After 12,000 Years

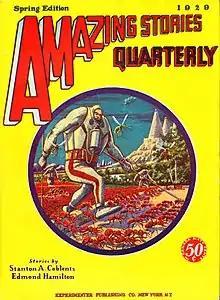
"After 12,000 Years" was originally published in the Spring 1929 issue of "Amazing Stories Quarterly".

After 12,000 Years is a science fiction magazine serial and novel by American writer Stanton A. Coblentz. Considered one of the author's most bizarre and most interesting futuristic fantasies, the story originally appeared as a novella in the Spring 1929 issue of the magazine "Amazing Stories Quarterly". It was later expanded and serialized for the pulp magazine "Uncanny Tales" in 1942, before being published in book form in 1950 by Fantasy Publishing Company, Inc. (FPCI). Lloyd Arthur Eshbach regarded this as one of the stronger titles published by FPCI. The story was abridged for the FPCI publication, in an edition of 1,000 copies, of which 750 were hardback. E. F. Bleiler considered the unabridged version to be superior.